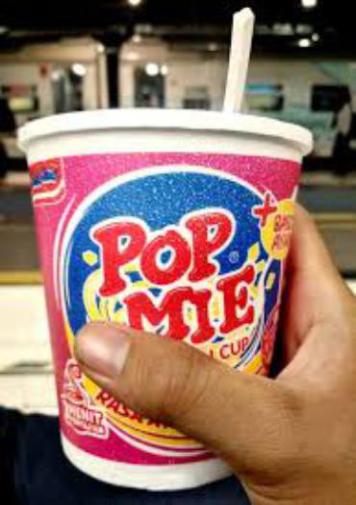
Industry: Food